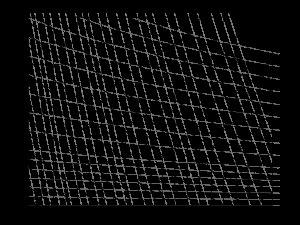
L’émagramme est l'un des quatre diagrammes thermodynamiques utilisés pour analyser la structure thermique de l'atmosphère. Il est utilisé pour pointer la température et le point de rosée provenant d'un sondage aérologique par radiosondes, d'un avion ou extrapolés par satellite. Les axes de l'émagramme sont ceux de température et du logarithme de la pression dans un repère semi-logarithmique. Ces axes sont perpendiculaires dans le diagramme original mais la version la plus courante est celle dont l'axe des températures est à 45 degrés vers la droite, cette dernière est appelée SkewT aux États-Unis et émagramme 761 en France.